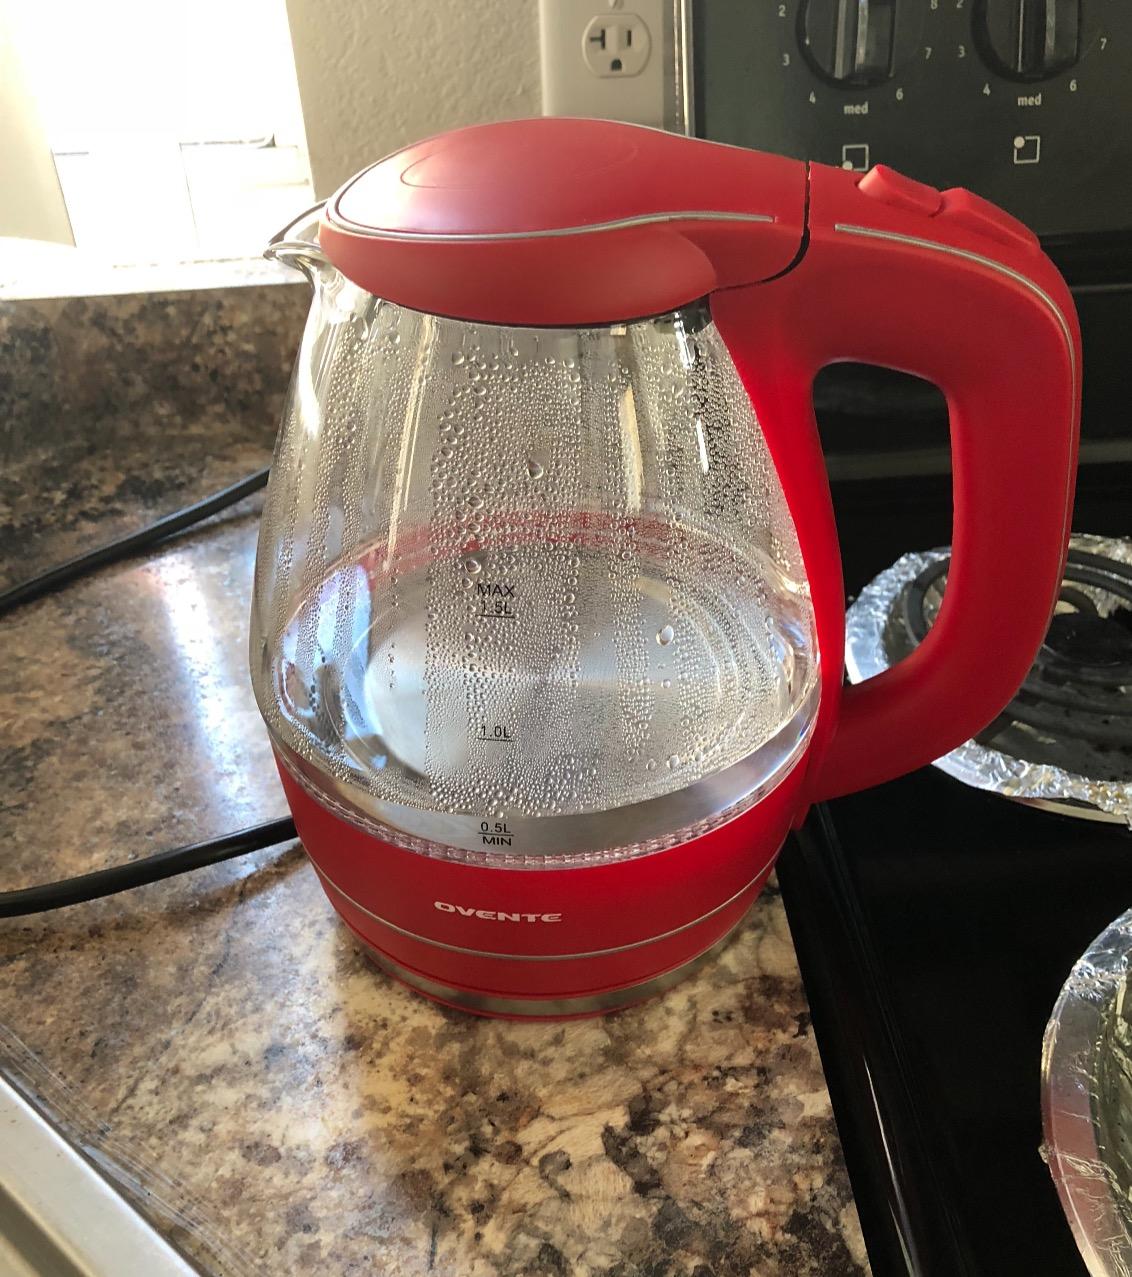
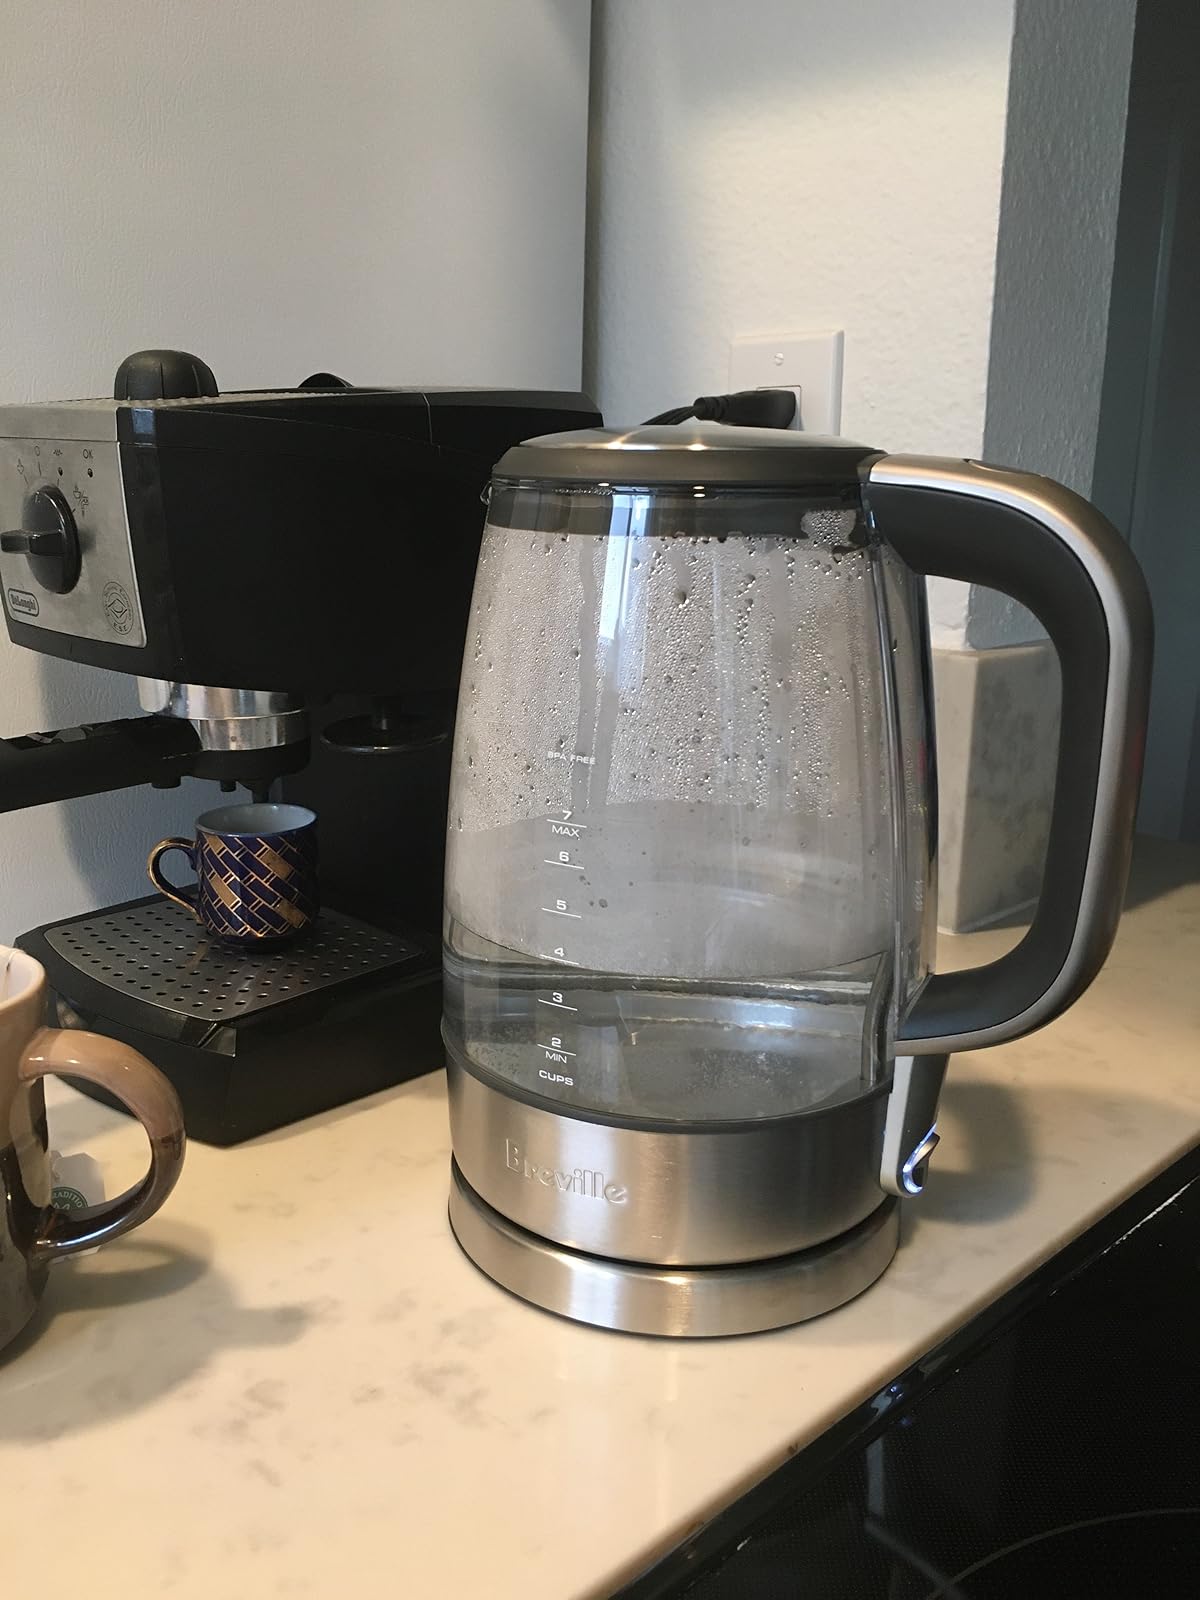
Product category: items_kettle
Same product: no